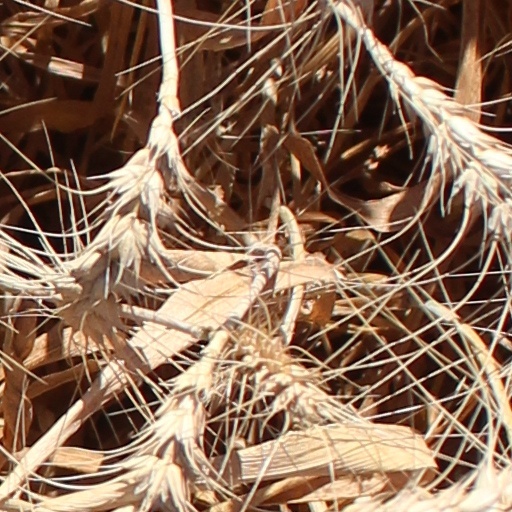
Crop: wheat